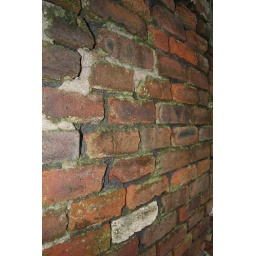
Tatty looking wall just up the street from my house. I just loved all the colour in it.